Nobina

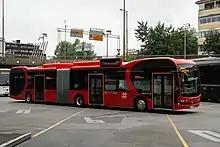
Nobina Norge BYD K11U ebus-18

Danish operating subsidiary. Operates city buses in Copenhagen, Herlev, Hillerød, Næstved, Roskilde, Frederikssund, Frederiksværk, Holte and Vejle, and regional buses in Hillerød area. Operating since 2008 with headquarters in Glostrup.